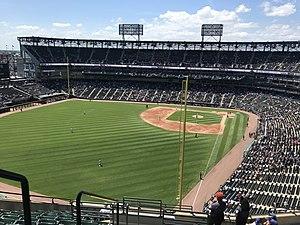
Guaranteed Rate Field White Sox vs NY Mets
Chicago /ʃi.ka.ɡo/ est la troisième ville des États-Unis par sa population et est située dans le Nord-Est de l'État de l'Illinois. C'est la plus grande ville de la région du Midwest, dont elle forme le principal centre économique et culturel. Chicago se trouve sur la rive sud-ouest du lac Michigan, un des cinq Grands Lacs d'Amérique du Nord. Les rivières Chicago et Calumet traversent la ville.
Le Guaranteed Rate Field est un stade de baseball situé dans le secteur communautaire d'Armour Square à Chicago, dans l'Illinois.
Les White Sox de Chicago sont une franchise de baseball basée à Chicago évoluant dans la Ligue majeure de baseball. Elle correspond plutôt aux quartiers sud de la ville par opposition aux Cubs, du nord. Trois fois vainqueurs des Séries mondiales, les White Sox furent à l'origine du plus grand scandale de l'histoire du baseball, le scandale des Black Sox. En 1919, huit joueurs des Sox acceptent des pots de vin pour perdre la Séries mondiale et sont radiés à vie.